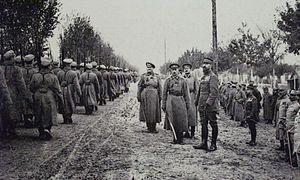
Les troupes russes défilent devant le général Henri Gouraud et le général Nikolaï Lokhvitski au camp de Mailly en octobre 1916.
Henri Gouraud, né le 17 novembre 1867 à Paris et mort le 16 septembre 1946 dans la même ville, est un militaire français.